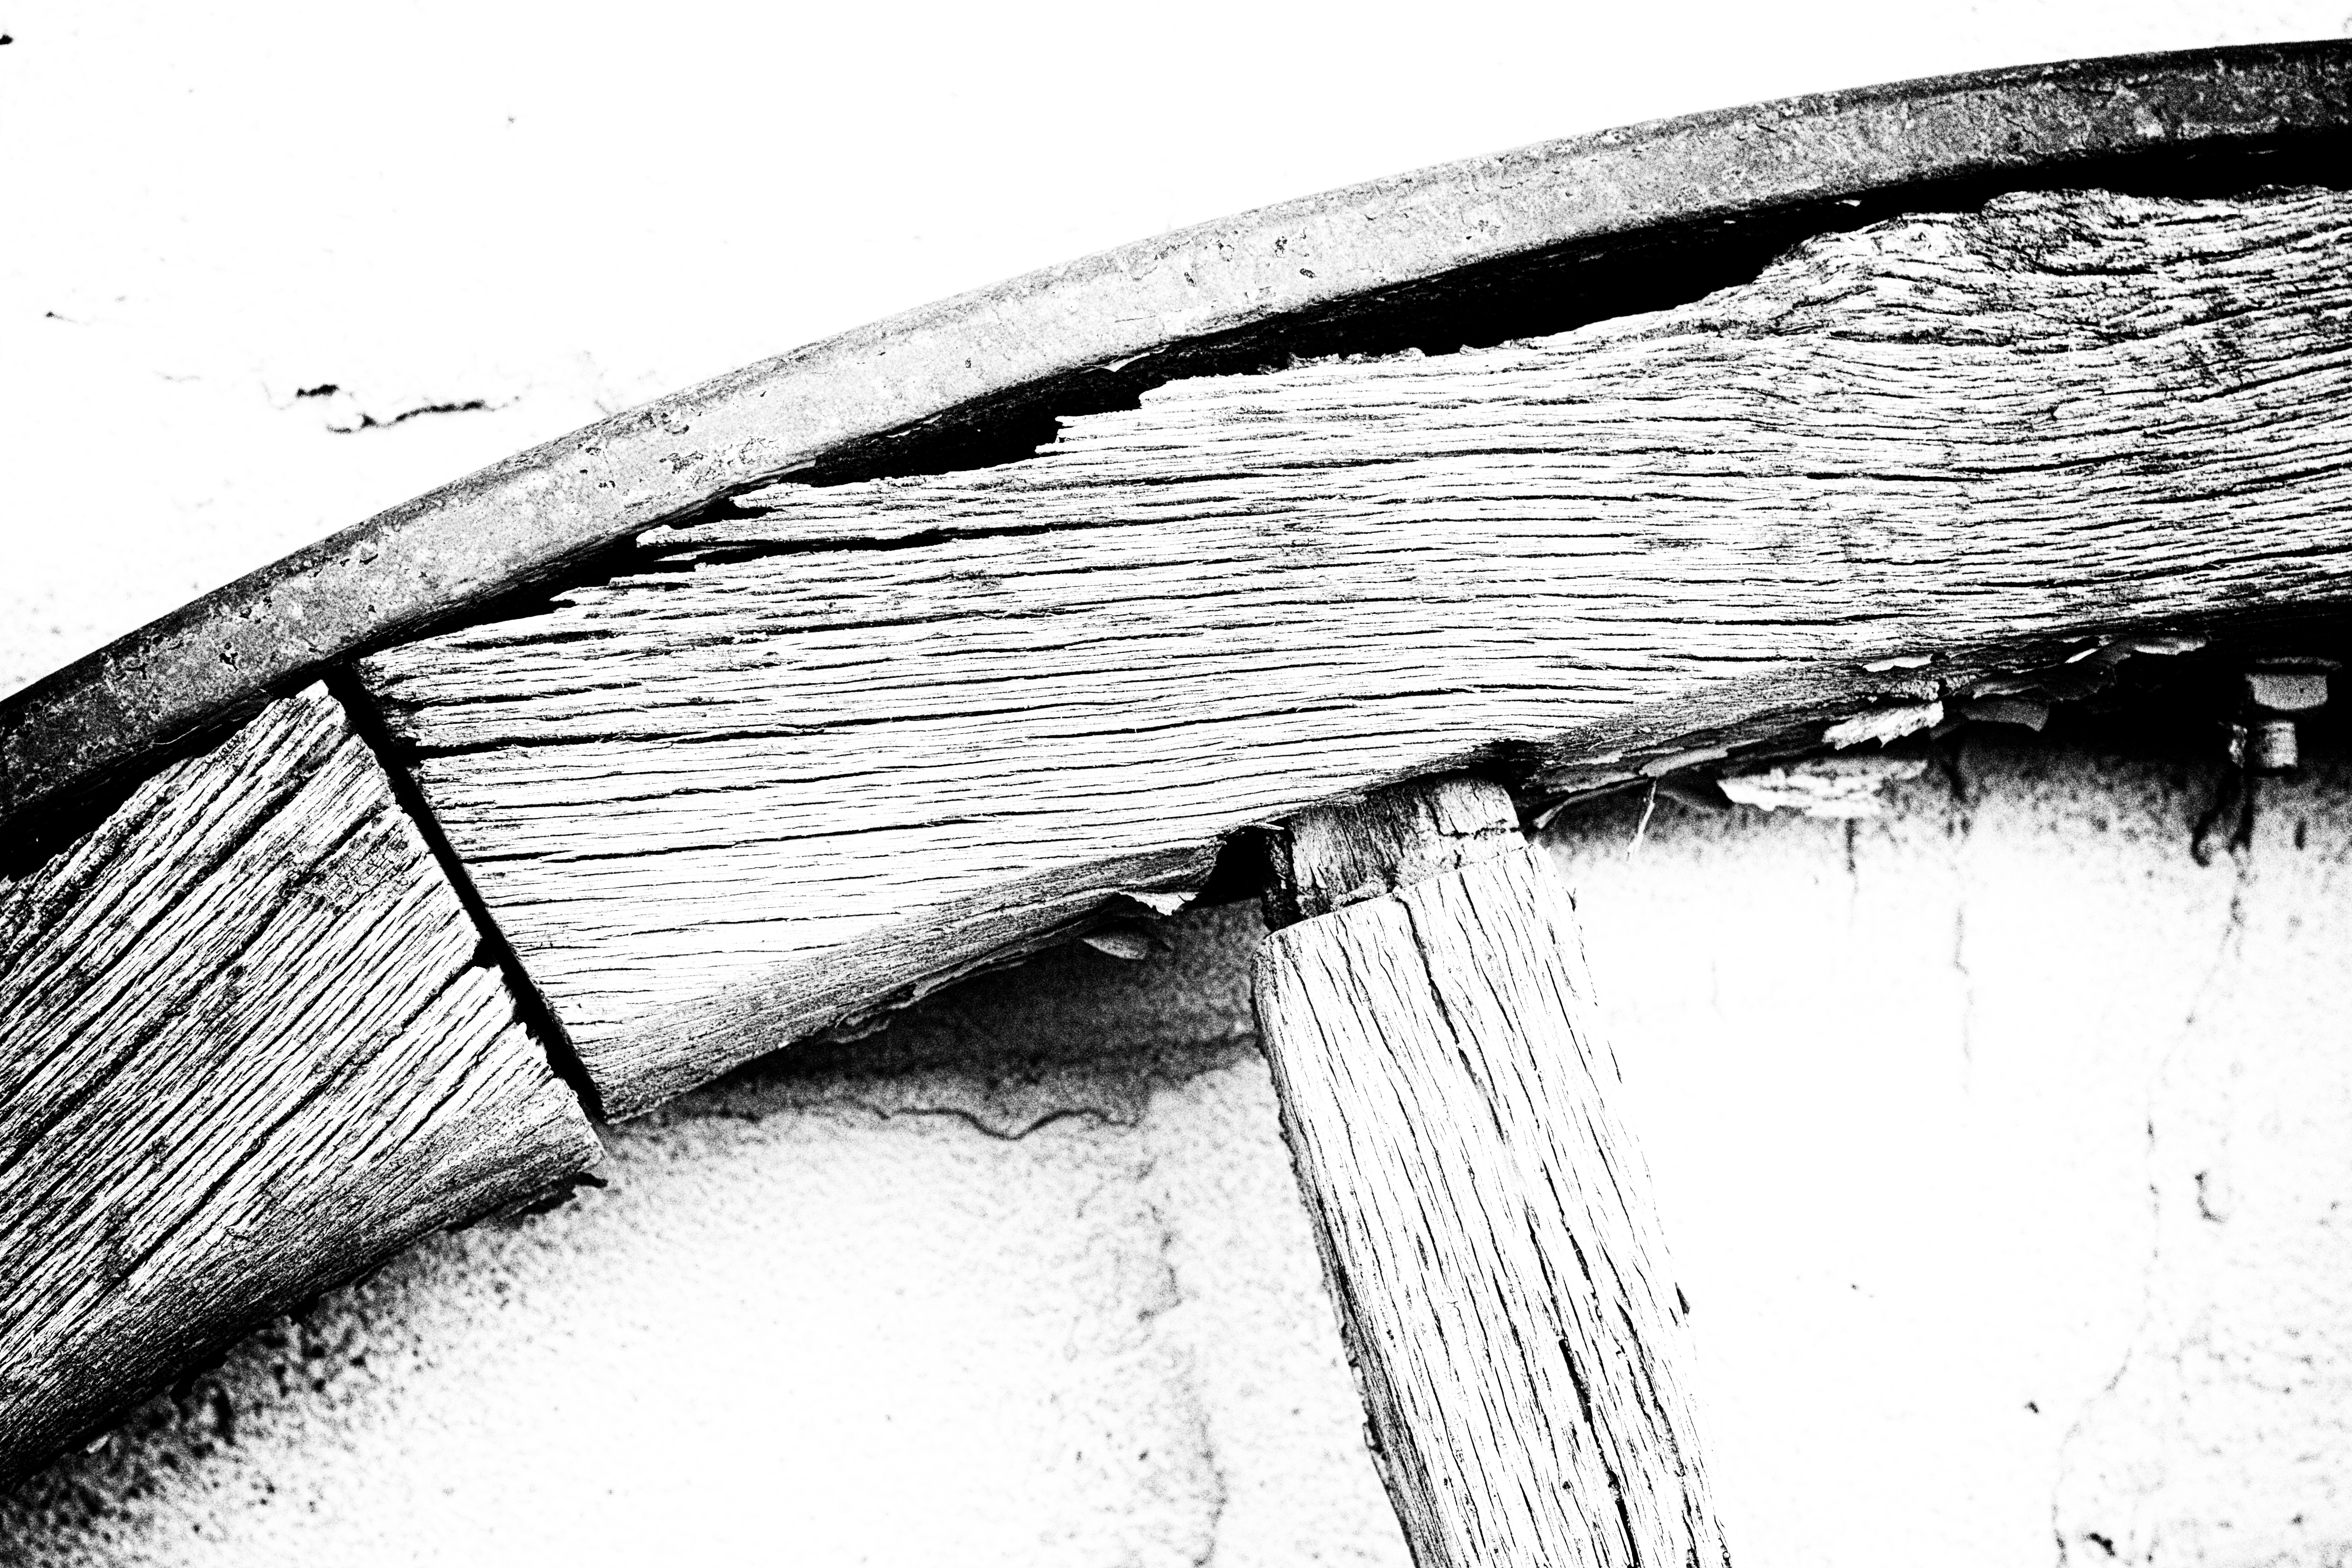
wing, black and white, wood, line, monochrome, bw, sketch, drawing, shape, 2013365, monochrome photography